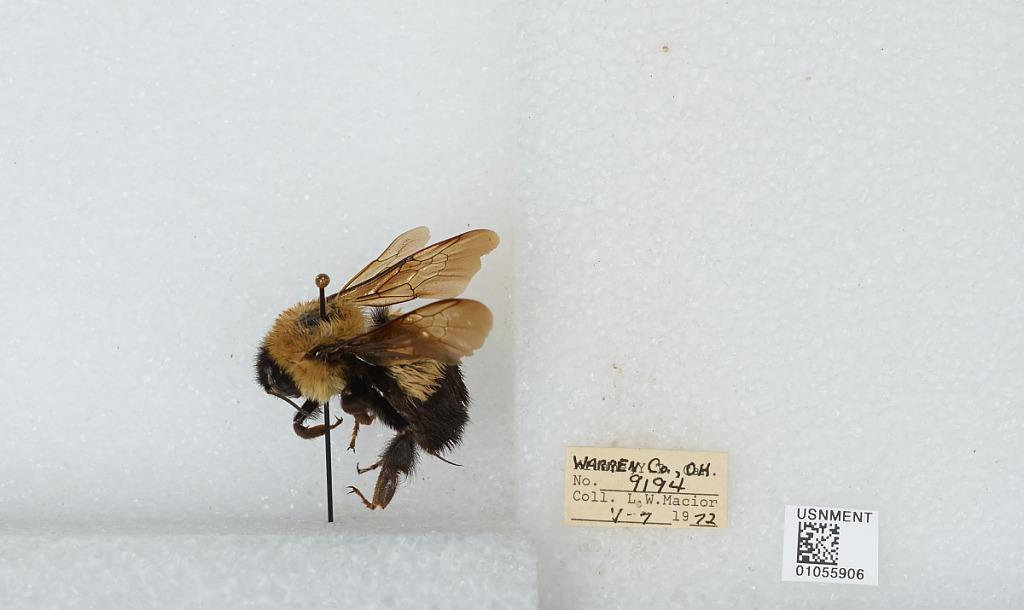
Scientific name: Bombus (Bombus) affinis Cresson
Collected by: L. Macior
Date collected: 1972-5-7
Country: United States
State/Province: Ohio
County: Warren
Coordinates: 39.4242, -84.1856